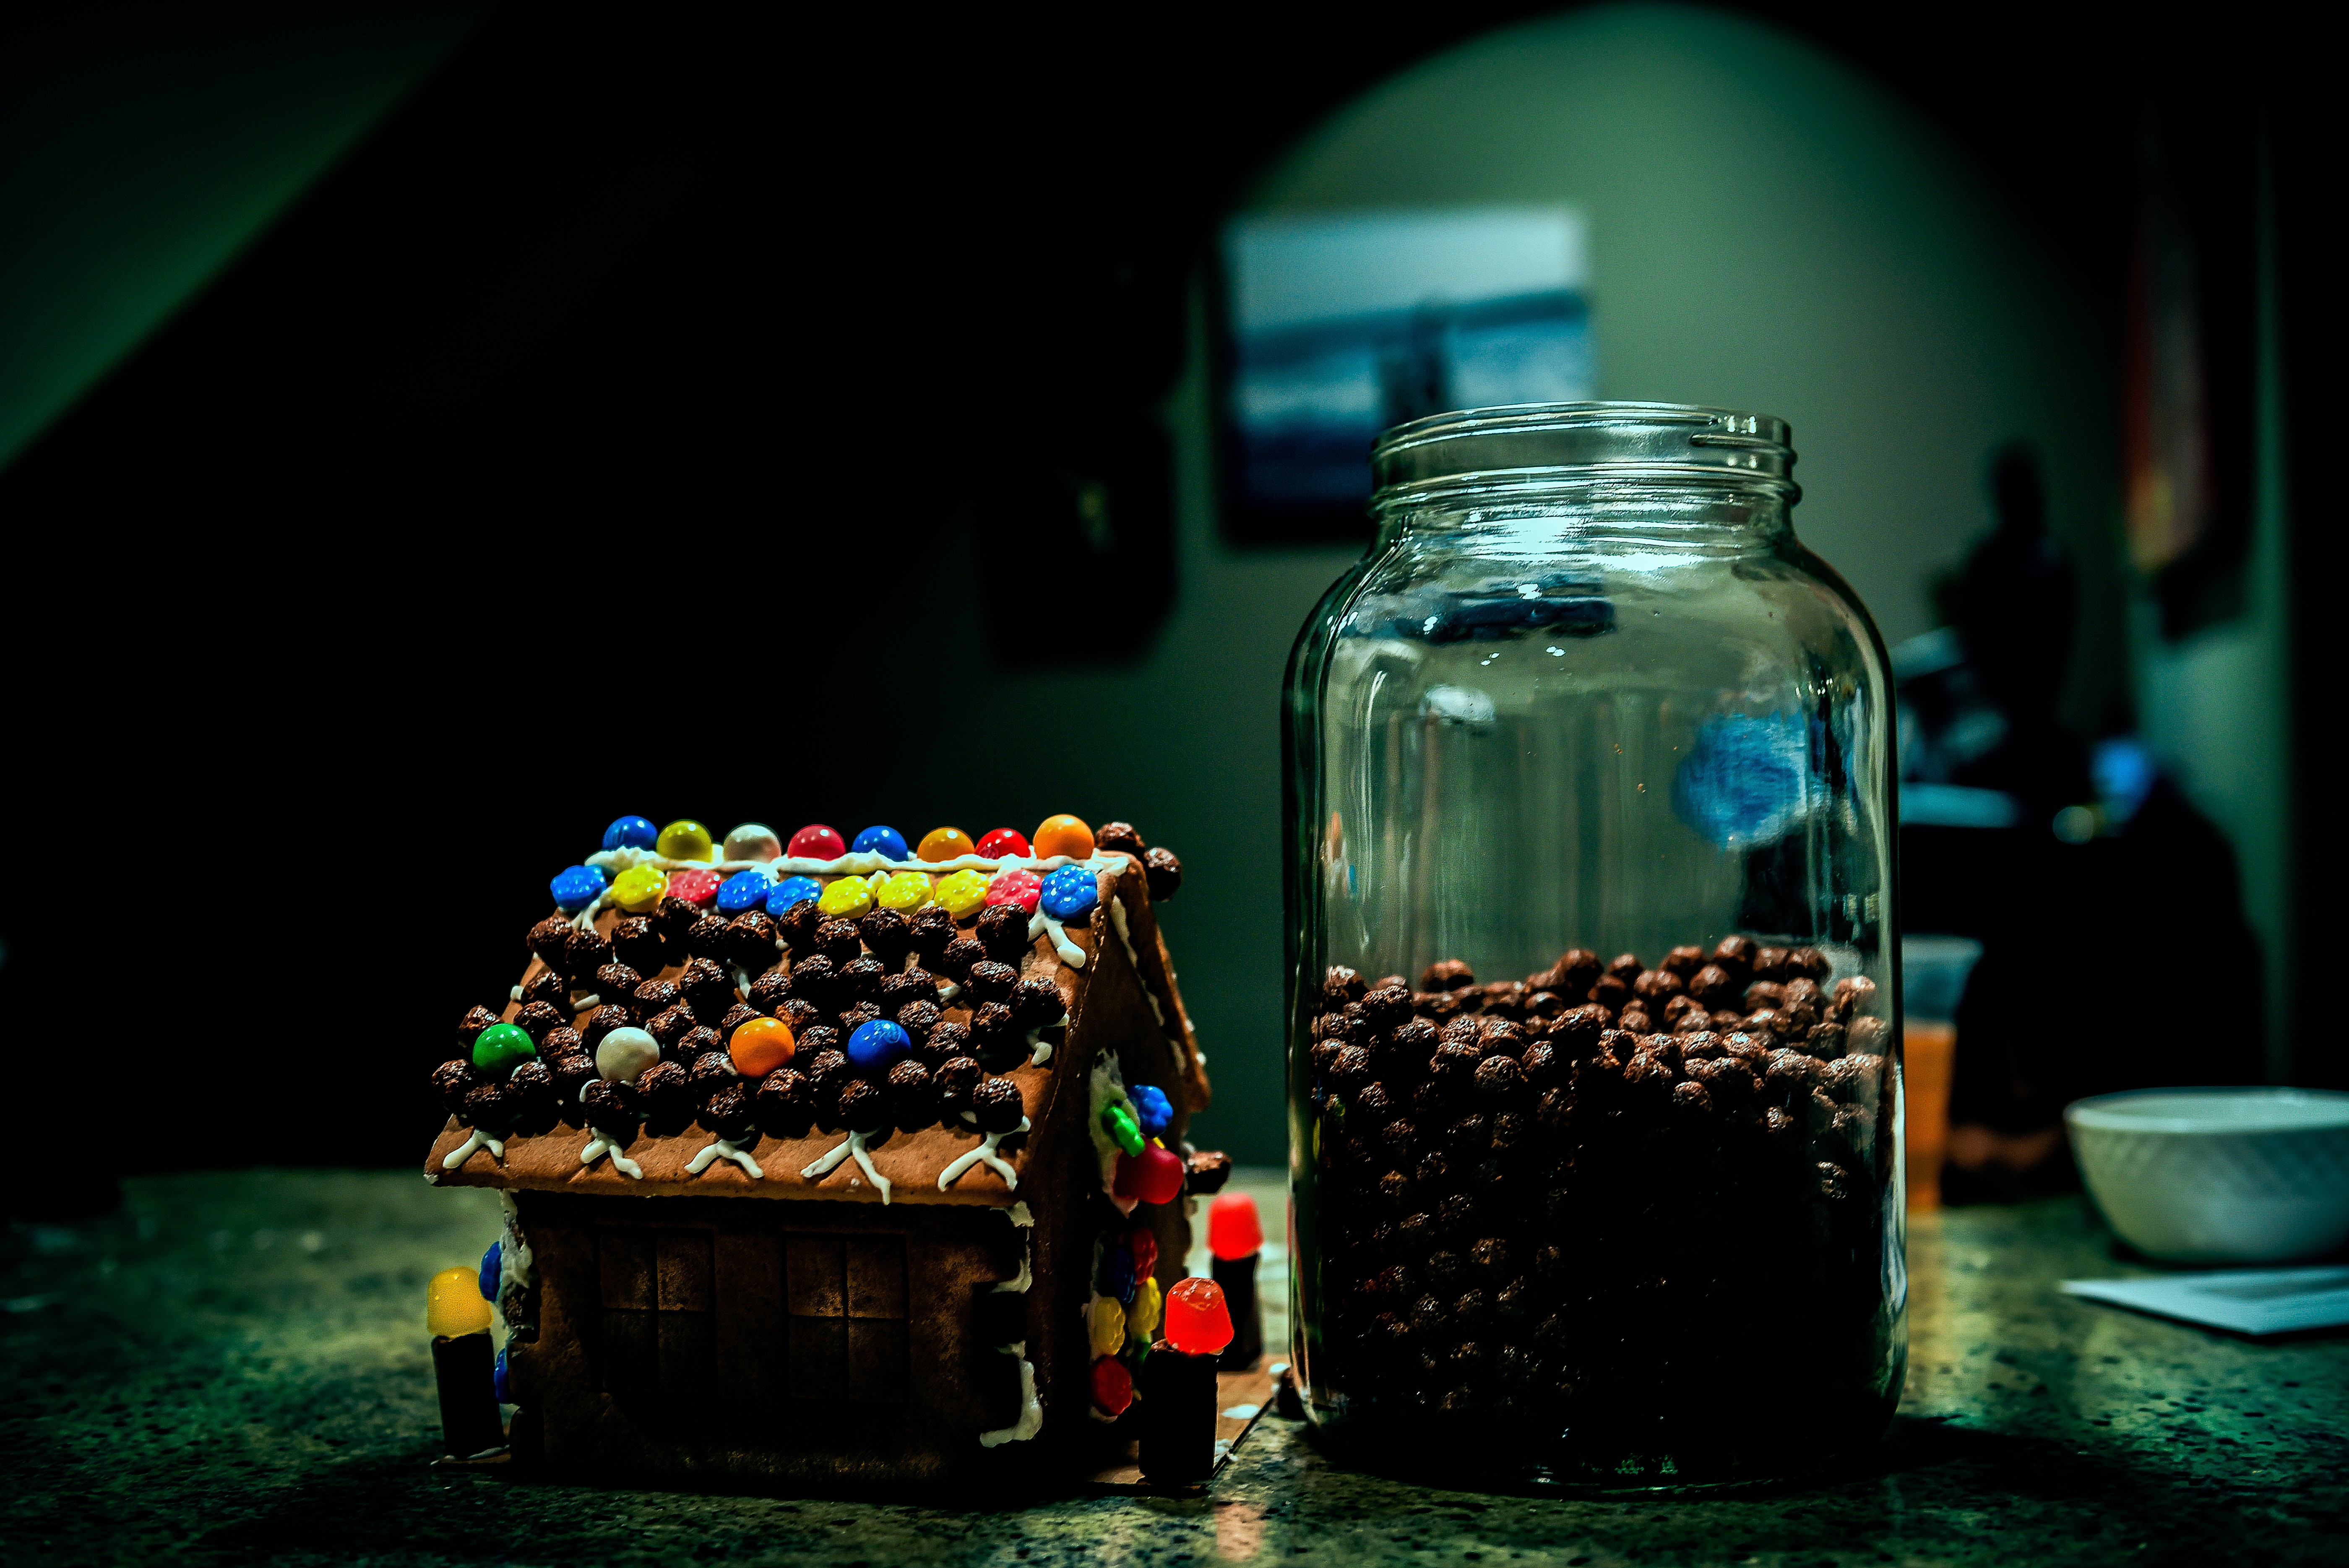
mason jar, still life photography, light, drinkware, still life, photography, glass bottle, bottle, glass, home accessories, Colorfulness, tableware, darkness, confectionery